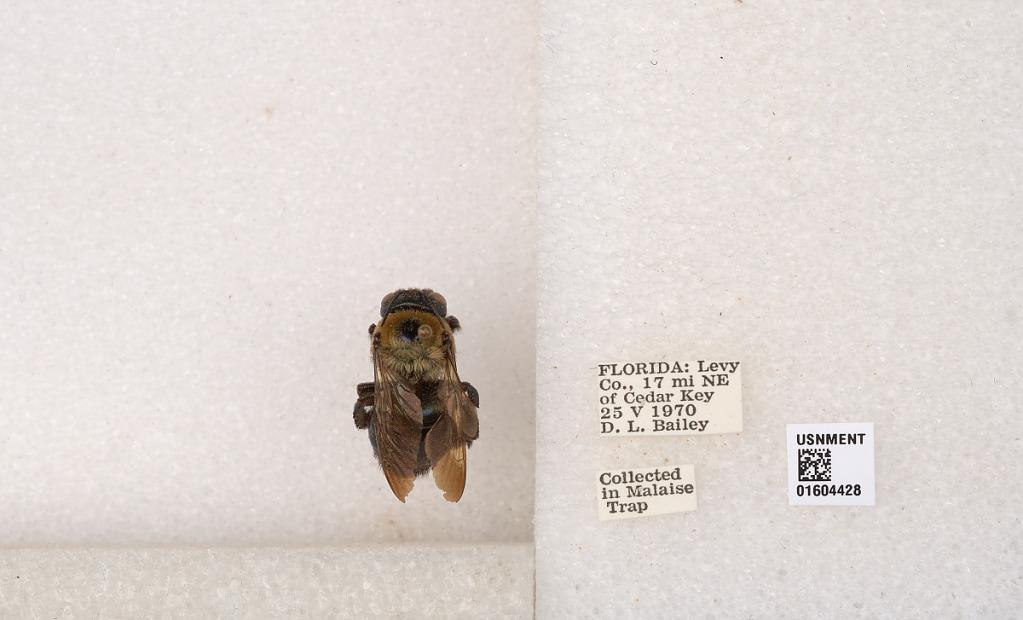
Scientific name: Xylocopa (Xylocopoides) virginica virginica (Linnaeus)
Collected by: D. Bailey
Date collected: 1970-5-25
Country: United States
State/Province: Florida
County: Levy
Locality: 17 miles northeast of Cedar Key
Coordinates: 29.313, -82.8353